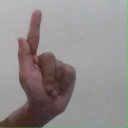
अक्षर: ळ